Football in France

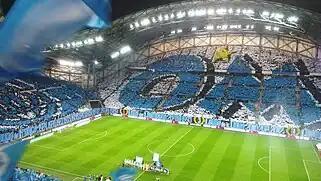
The Stade Vélodrome, home of Olympique de Marseille, before a match against Paris Saint-Germain in 2015.

The top two divisions of French football, Ligue 1 and Ligue 2, are governed by the . The league is responsible for organizing, overseeing and managing the top two leagues and is also responsible for the 36 professional football clubs that contest football in France (18 in Ligue 1 and 18 in Ligue 2).